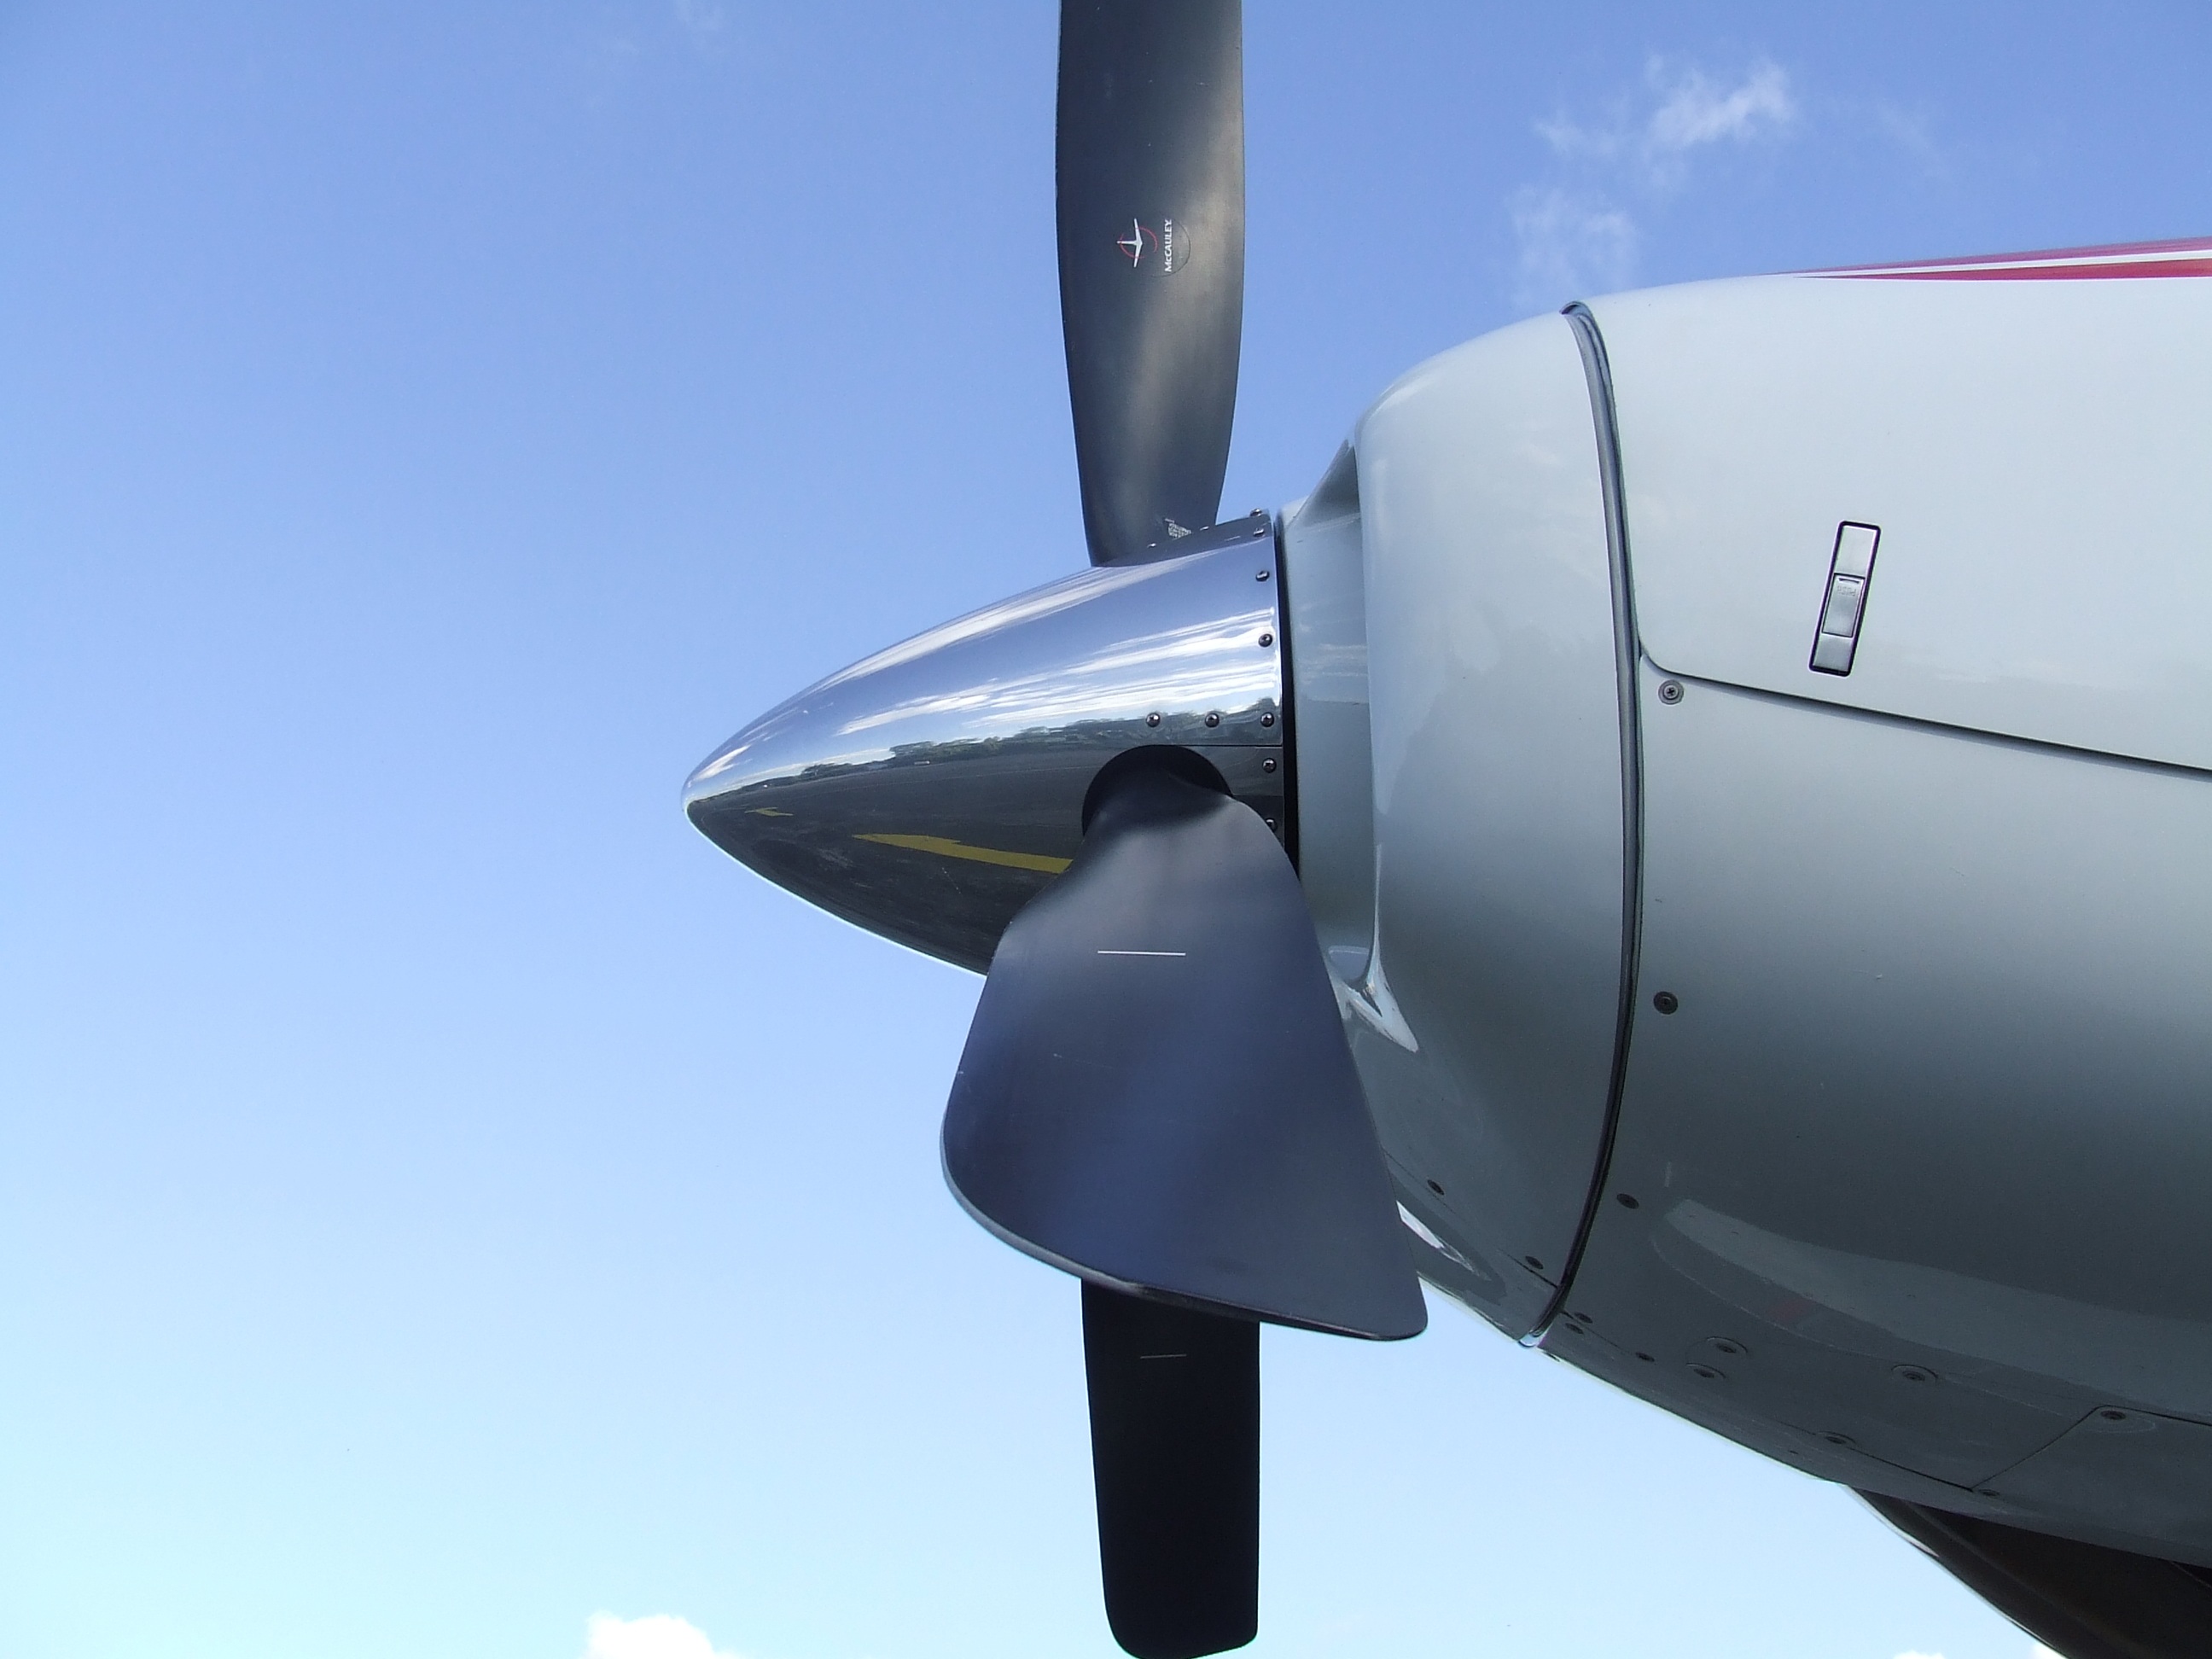
wing, airplane, aircraft, vehicle, airline, aviation, flight, airliner, motor, propeller, takeoff, air force, jet aircraft, fighter aircraft, military aircraft, air travel, atmosphere of earth, aerospace engineering, aircraft engine, lockheed martin